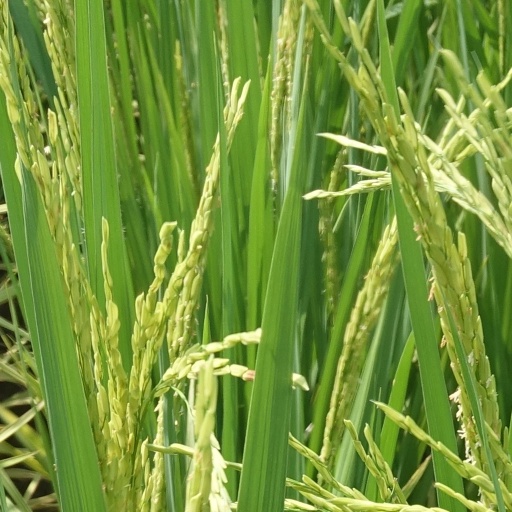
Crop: rice